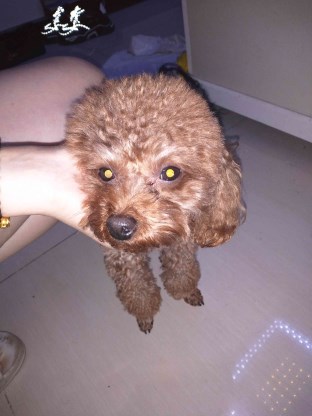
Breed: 7449-n000128-teddy